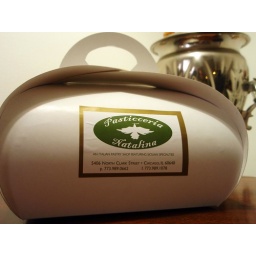
Tasty pastry in cute little box